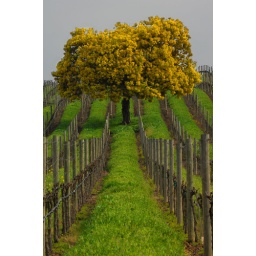
I liked the lines of this vineyard with the yellow tree in full bloom.